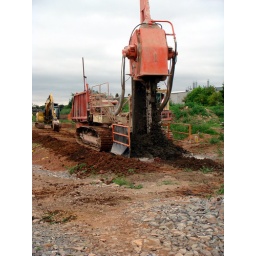
The Environment Agency using the Trenchmix machine to prevent water seeping below flood defences in Attenborough, Nottinghamshire